Rafaela López Aguado de Rayón

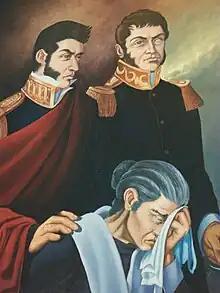
Rafaela López Aguado de Rayón with her sons Ramon and Ignacio. Painting by Miguel G. Hernández

Rafaela López Aguado de Rayón (1754–1822) was a Mexican woman, the mother of the five López Rayón brothers who participated in the Independence War of Mexico, one of which was general Ignacio López Rayón, minister of Miguel Hidalgo. Once her son was captured and sentenced to death, she was offered his life in exchange for her to convince her other sons to lay down their arms. She declined, saying "I prefer a dead son over becoming a traitor to the Homeland."